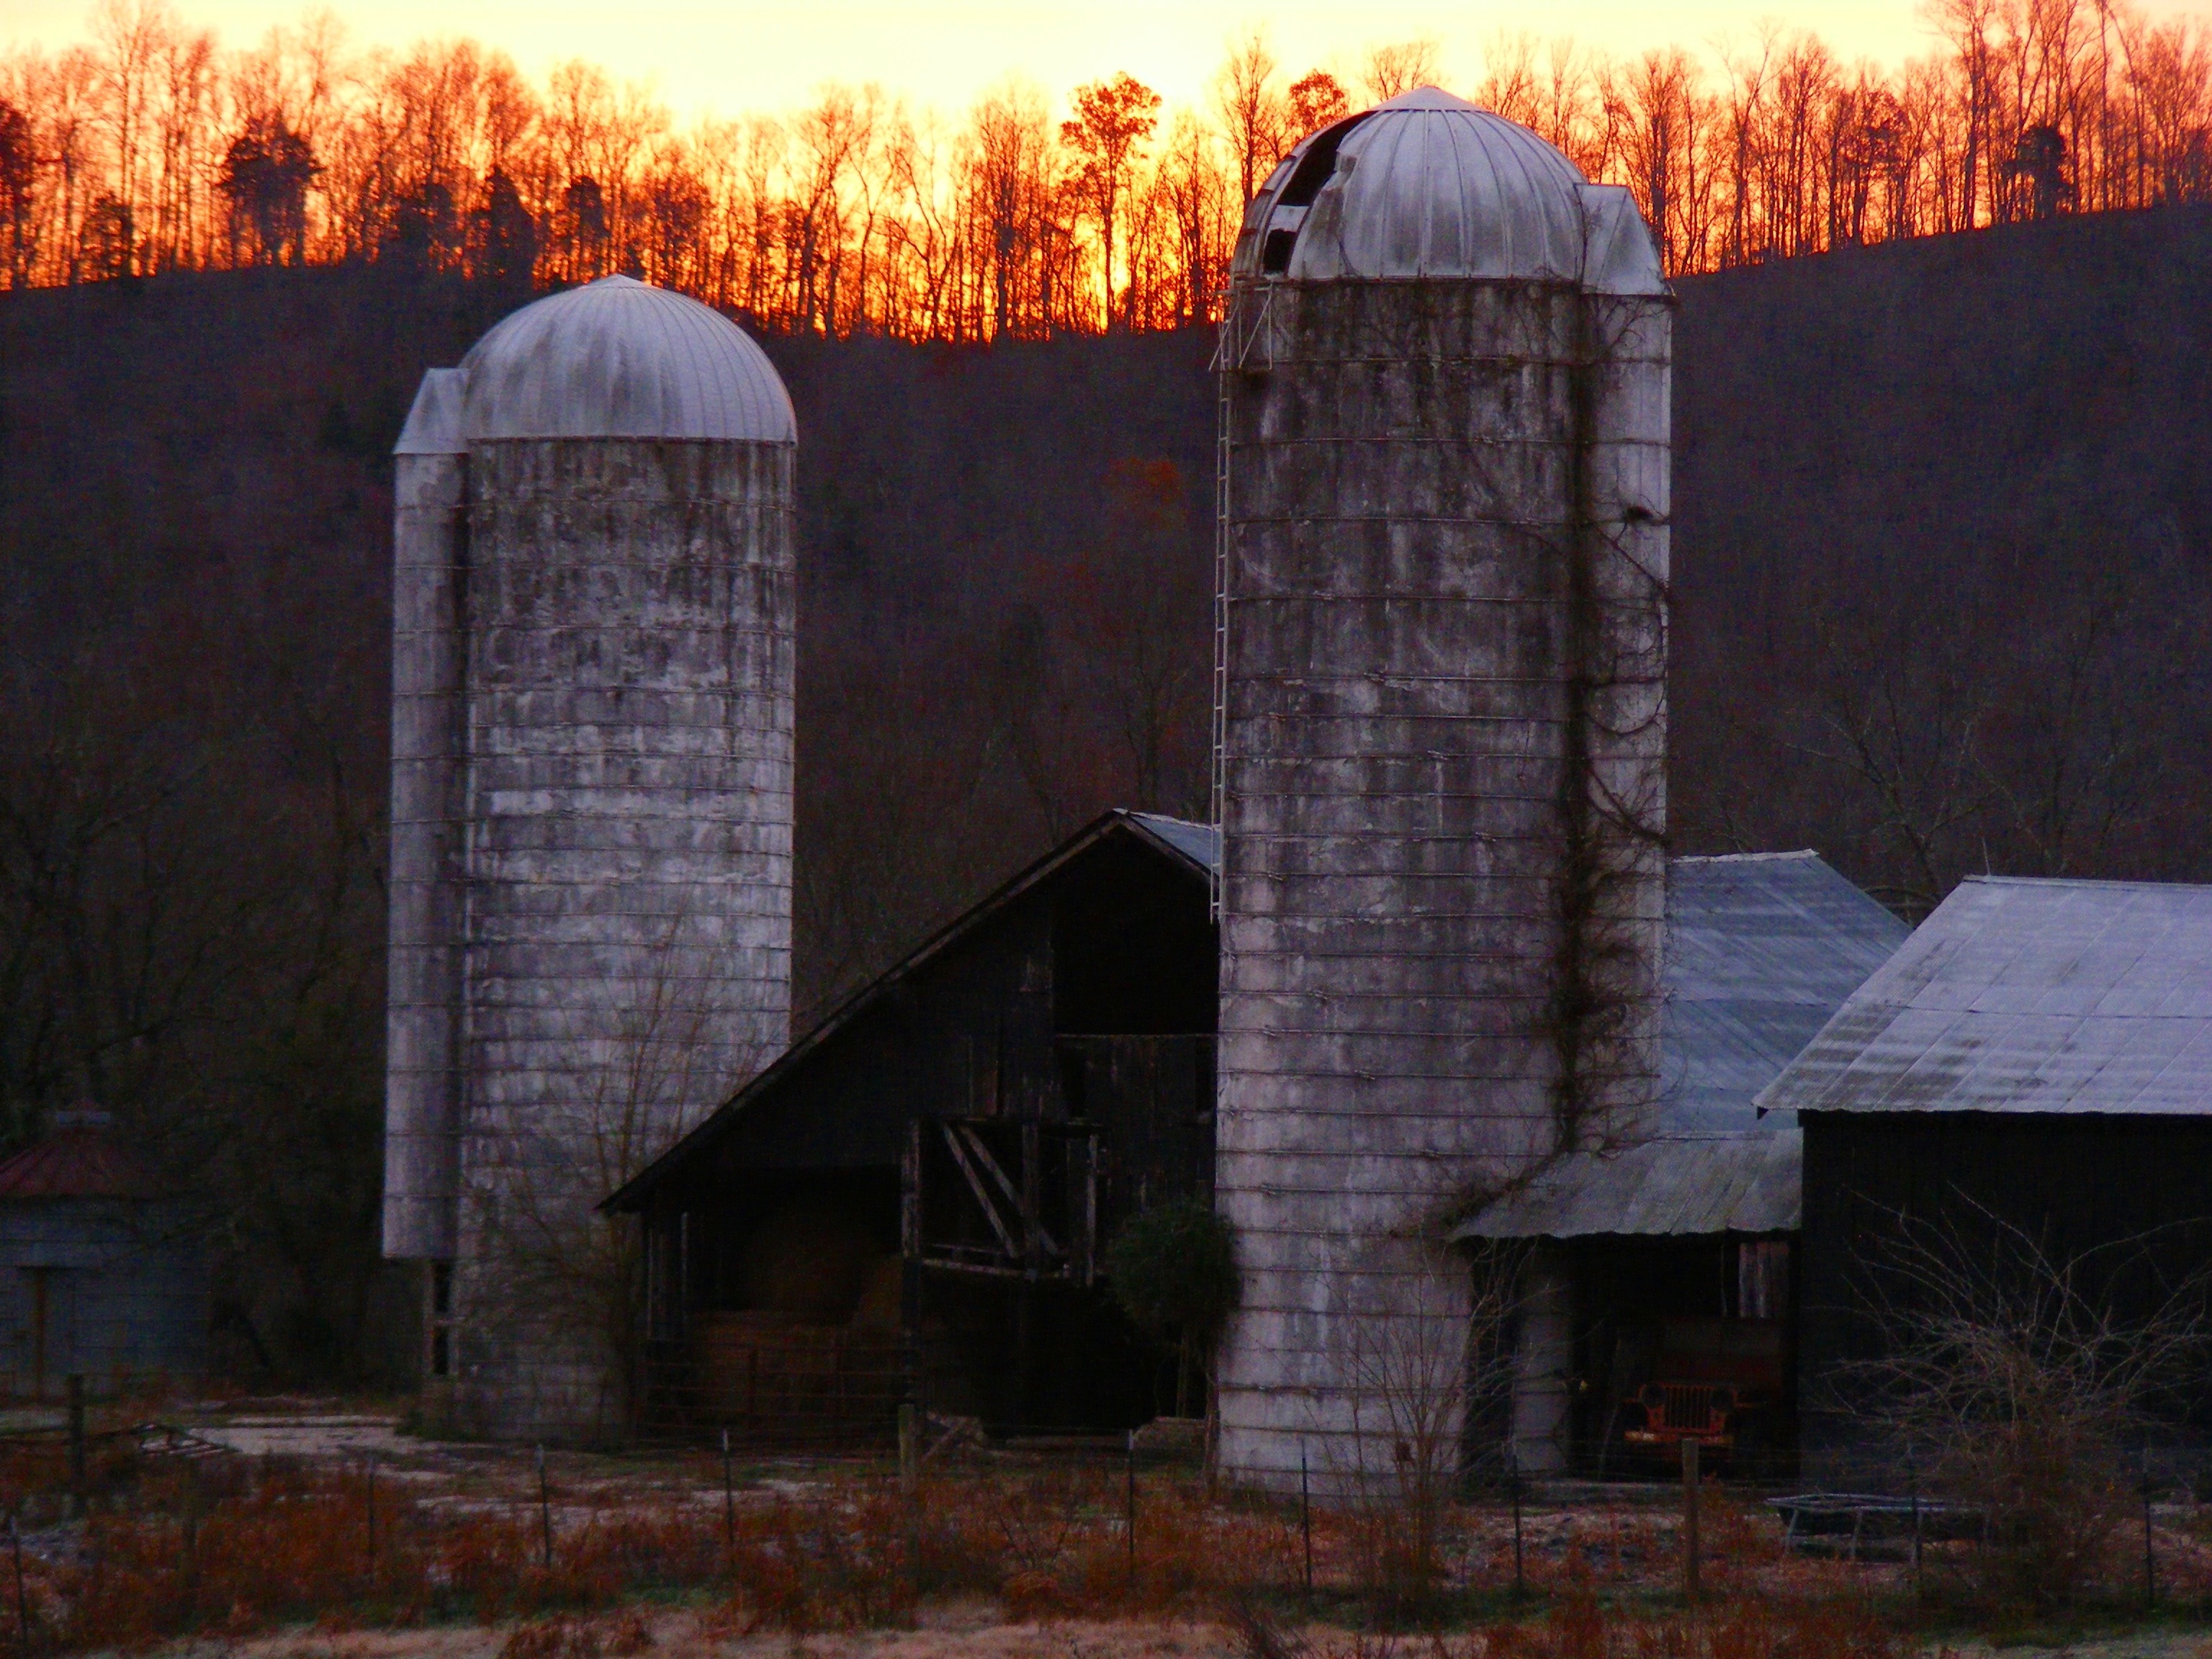
nature, wood, sunrise, sunset, farm, house, morning, fall, barn, valley, rural, scenic, autumn, mountain ridge, trees, outside, mountains, ruins, kentucky, marrowbone